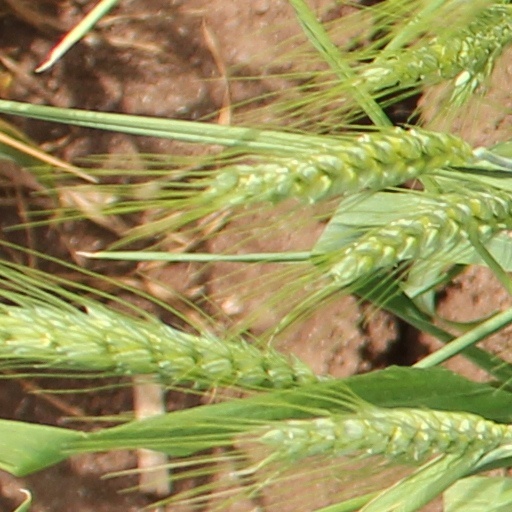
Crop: wheat